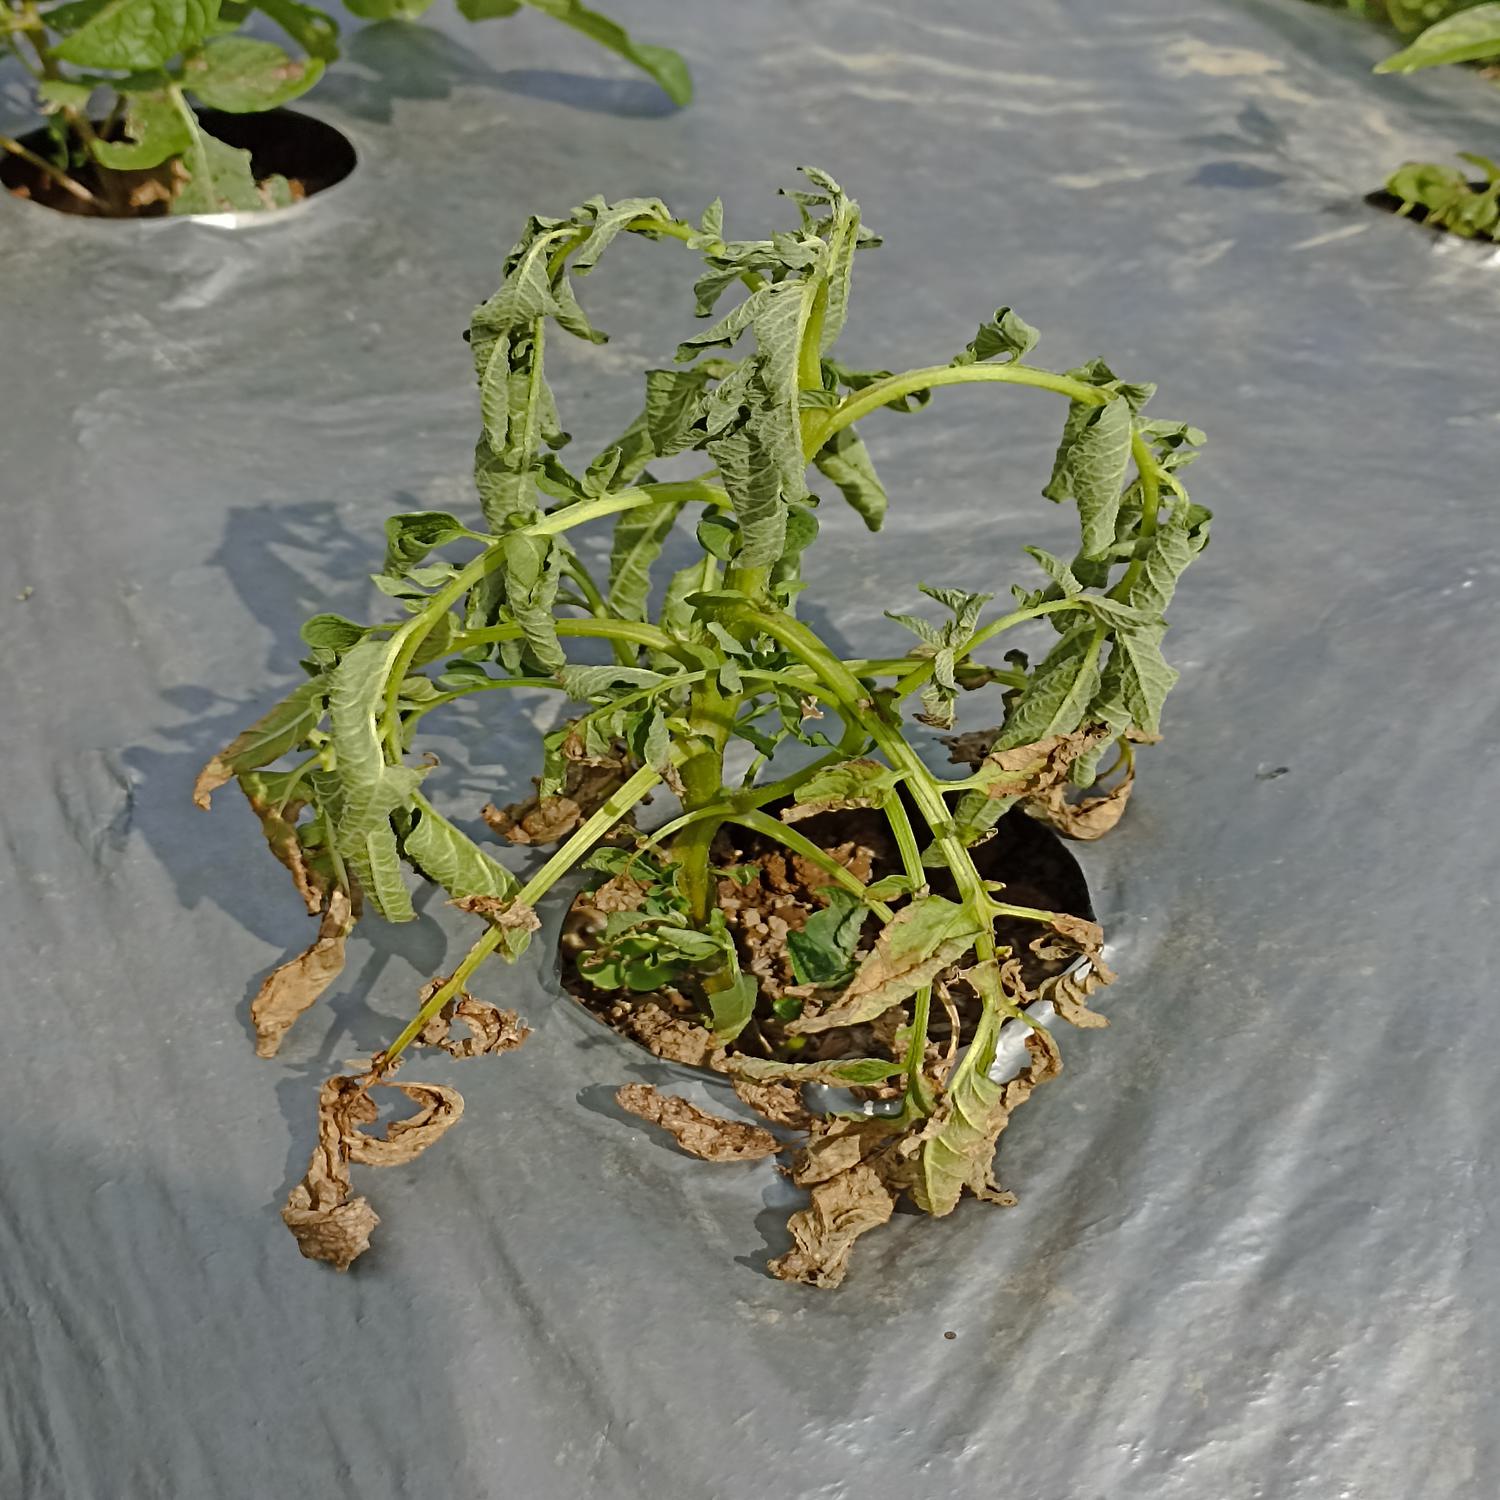
Label: Bacteria